John Farley (pilot)

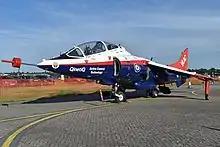
Hawker Siddeley Harrier T.4(mod) XW175

One particularly challenging aspect of the test flying programme on the Harrier revolved around the phenomenon which came to be known as Intake Momentum Drag Yaw. This was an aspect in which the mass of air ingested by the intake of the engine during a crosswind could lead to a state of uncontrolled roll. Farley deliberately flew right into the edge of this condition repeatedly, so that a system to counter it could be developed.